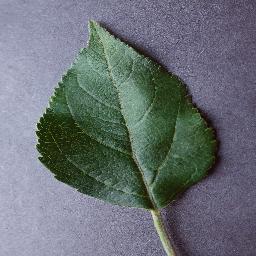
Label: Apple___healthy